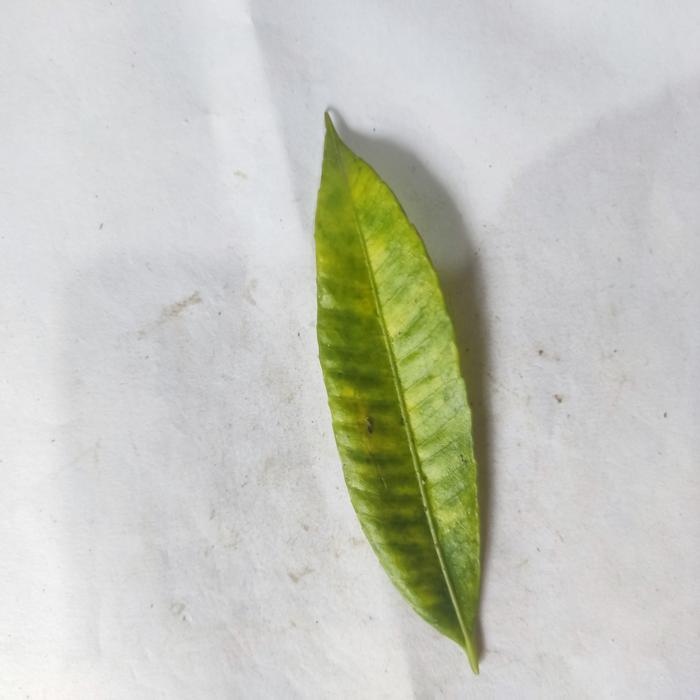
Crop: Hog Plum
Leaf condition: Anthracnose